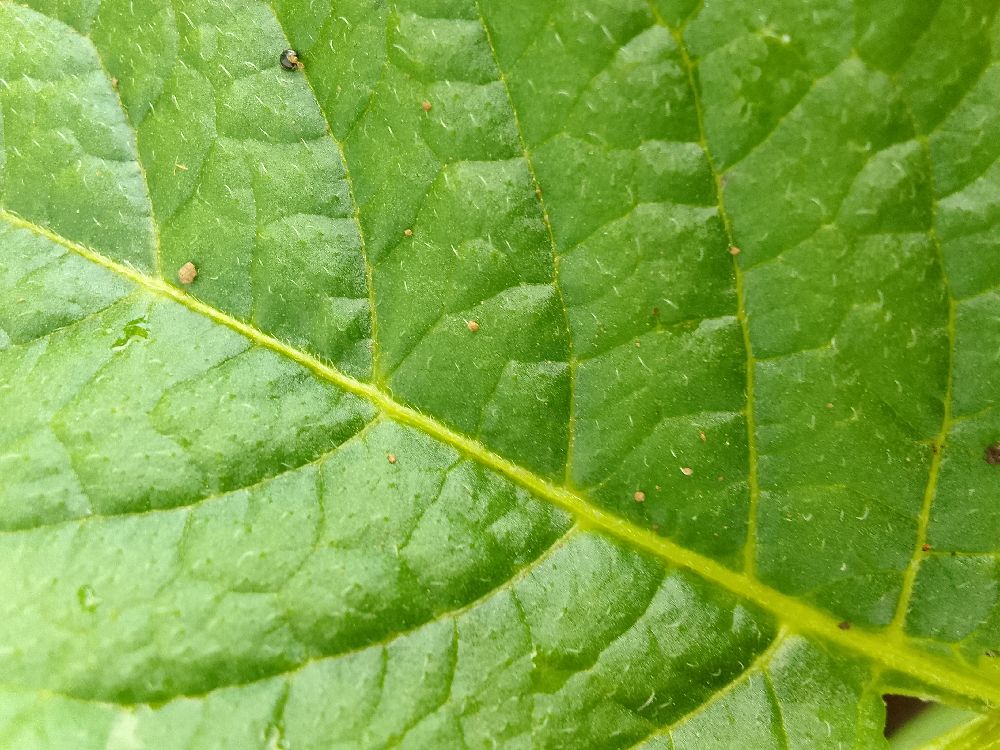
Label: Healthy